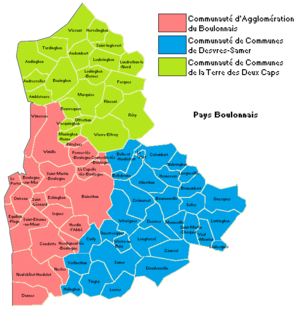
Pays Boulonnais.
Le Boulonnais est une région naturelle maritime et bocagère située sur le littoral de la Manche, dans le département du Pas-de-Calais.